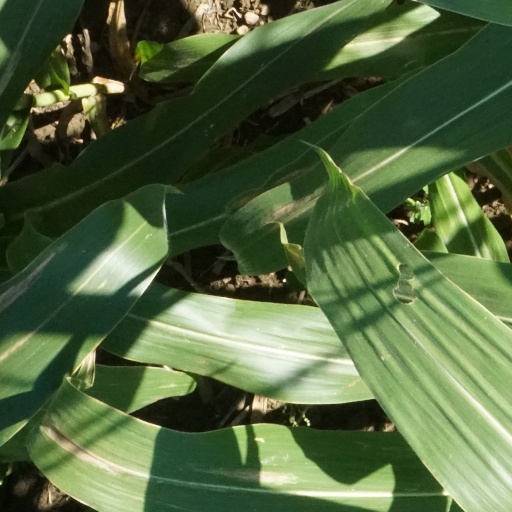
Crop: maize; corn